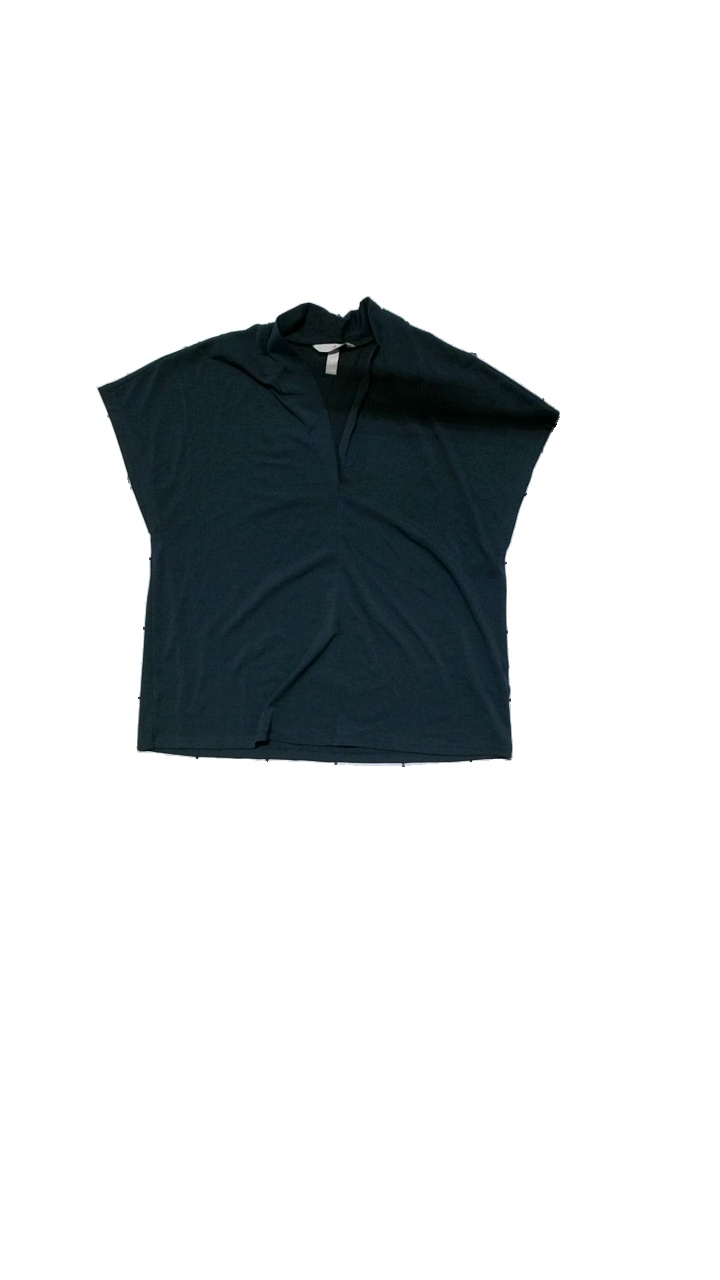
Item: Top (Ladies)
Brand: H&m
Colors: Green
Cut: None, V-collar
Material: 95% polyester, 5% elastane
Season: All
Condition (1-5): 4
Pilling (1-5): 4
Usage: Reuse
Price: <50